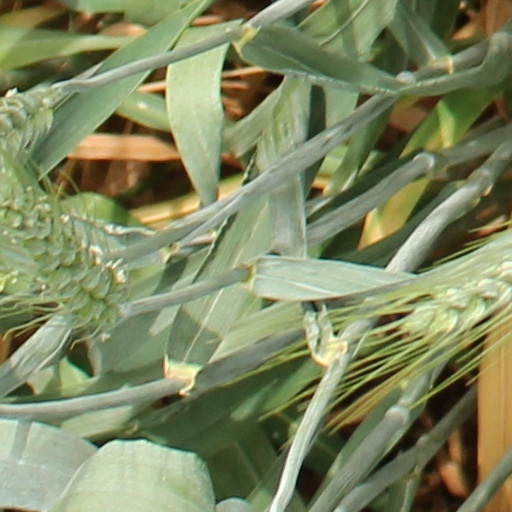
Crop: wheat